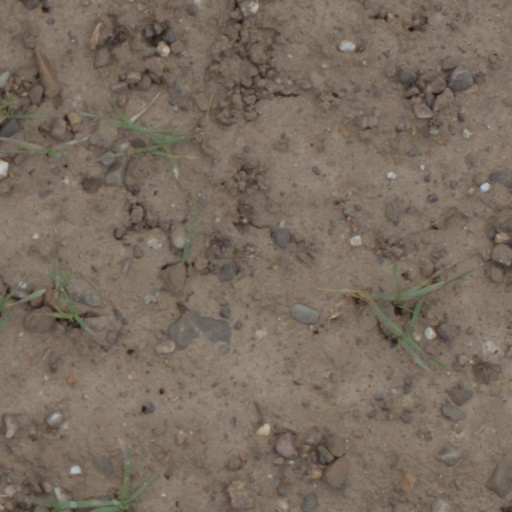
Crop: wheat